Orlando International Fringe Theater Festival

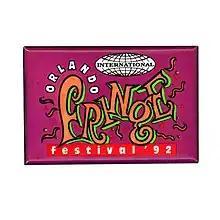
The logo from the 1st Annual Orlando International Fringe Theatre Festival in 1992.

The Orlando International Fringe Festival premiered with a ten-day event opening on April 24, 199. Performers were chosen on a first-come-first-served basis, with the 28 performing groups. The total annual operating budget was $79,000.